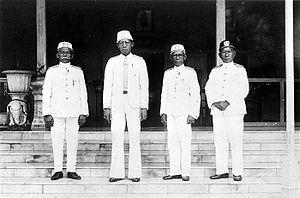
Kutai est le nom d'un ancien royaume d'Indonésie, dans l'est de l'île de Bornéo.